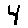
Label: 4